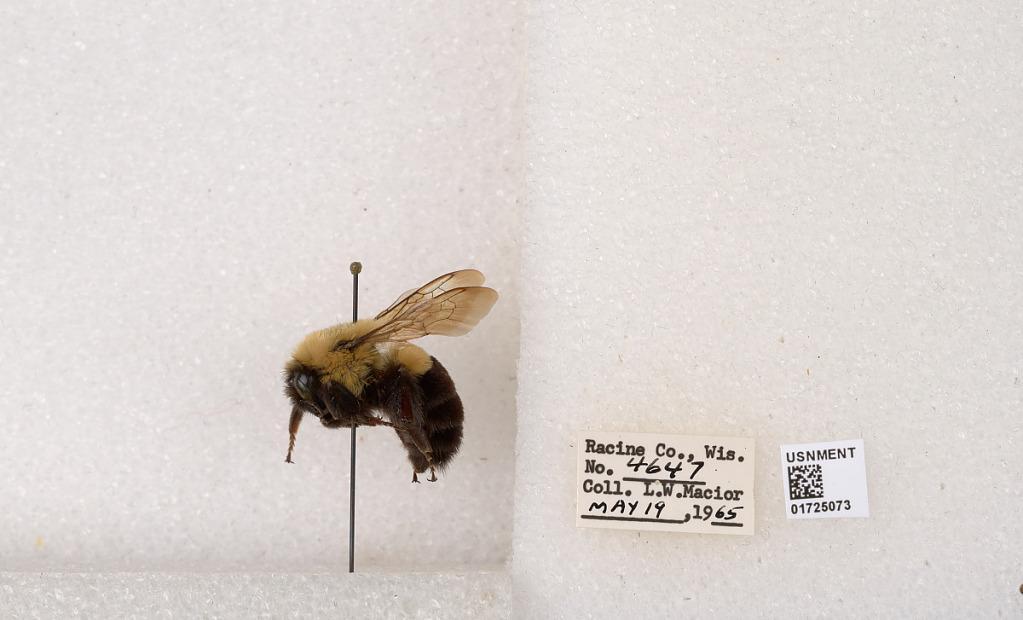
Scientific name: Bombus impatiens Cresson
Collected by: L. Macior
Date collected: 1965-5-19
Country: United States
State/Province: Wisconsin
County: Racine
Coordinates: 42.7299, -87.8123